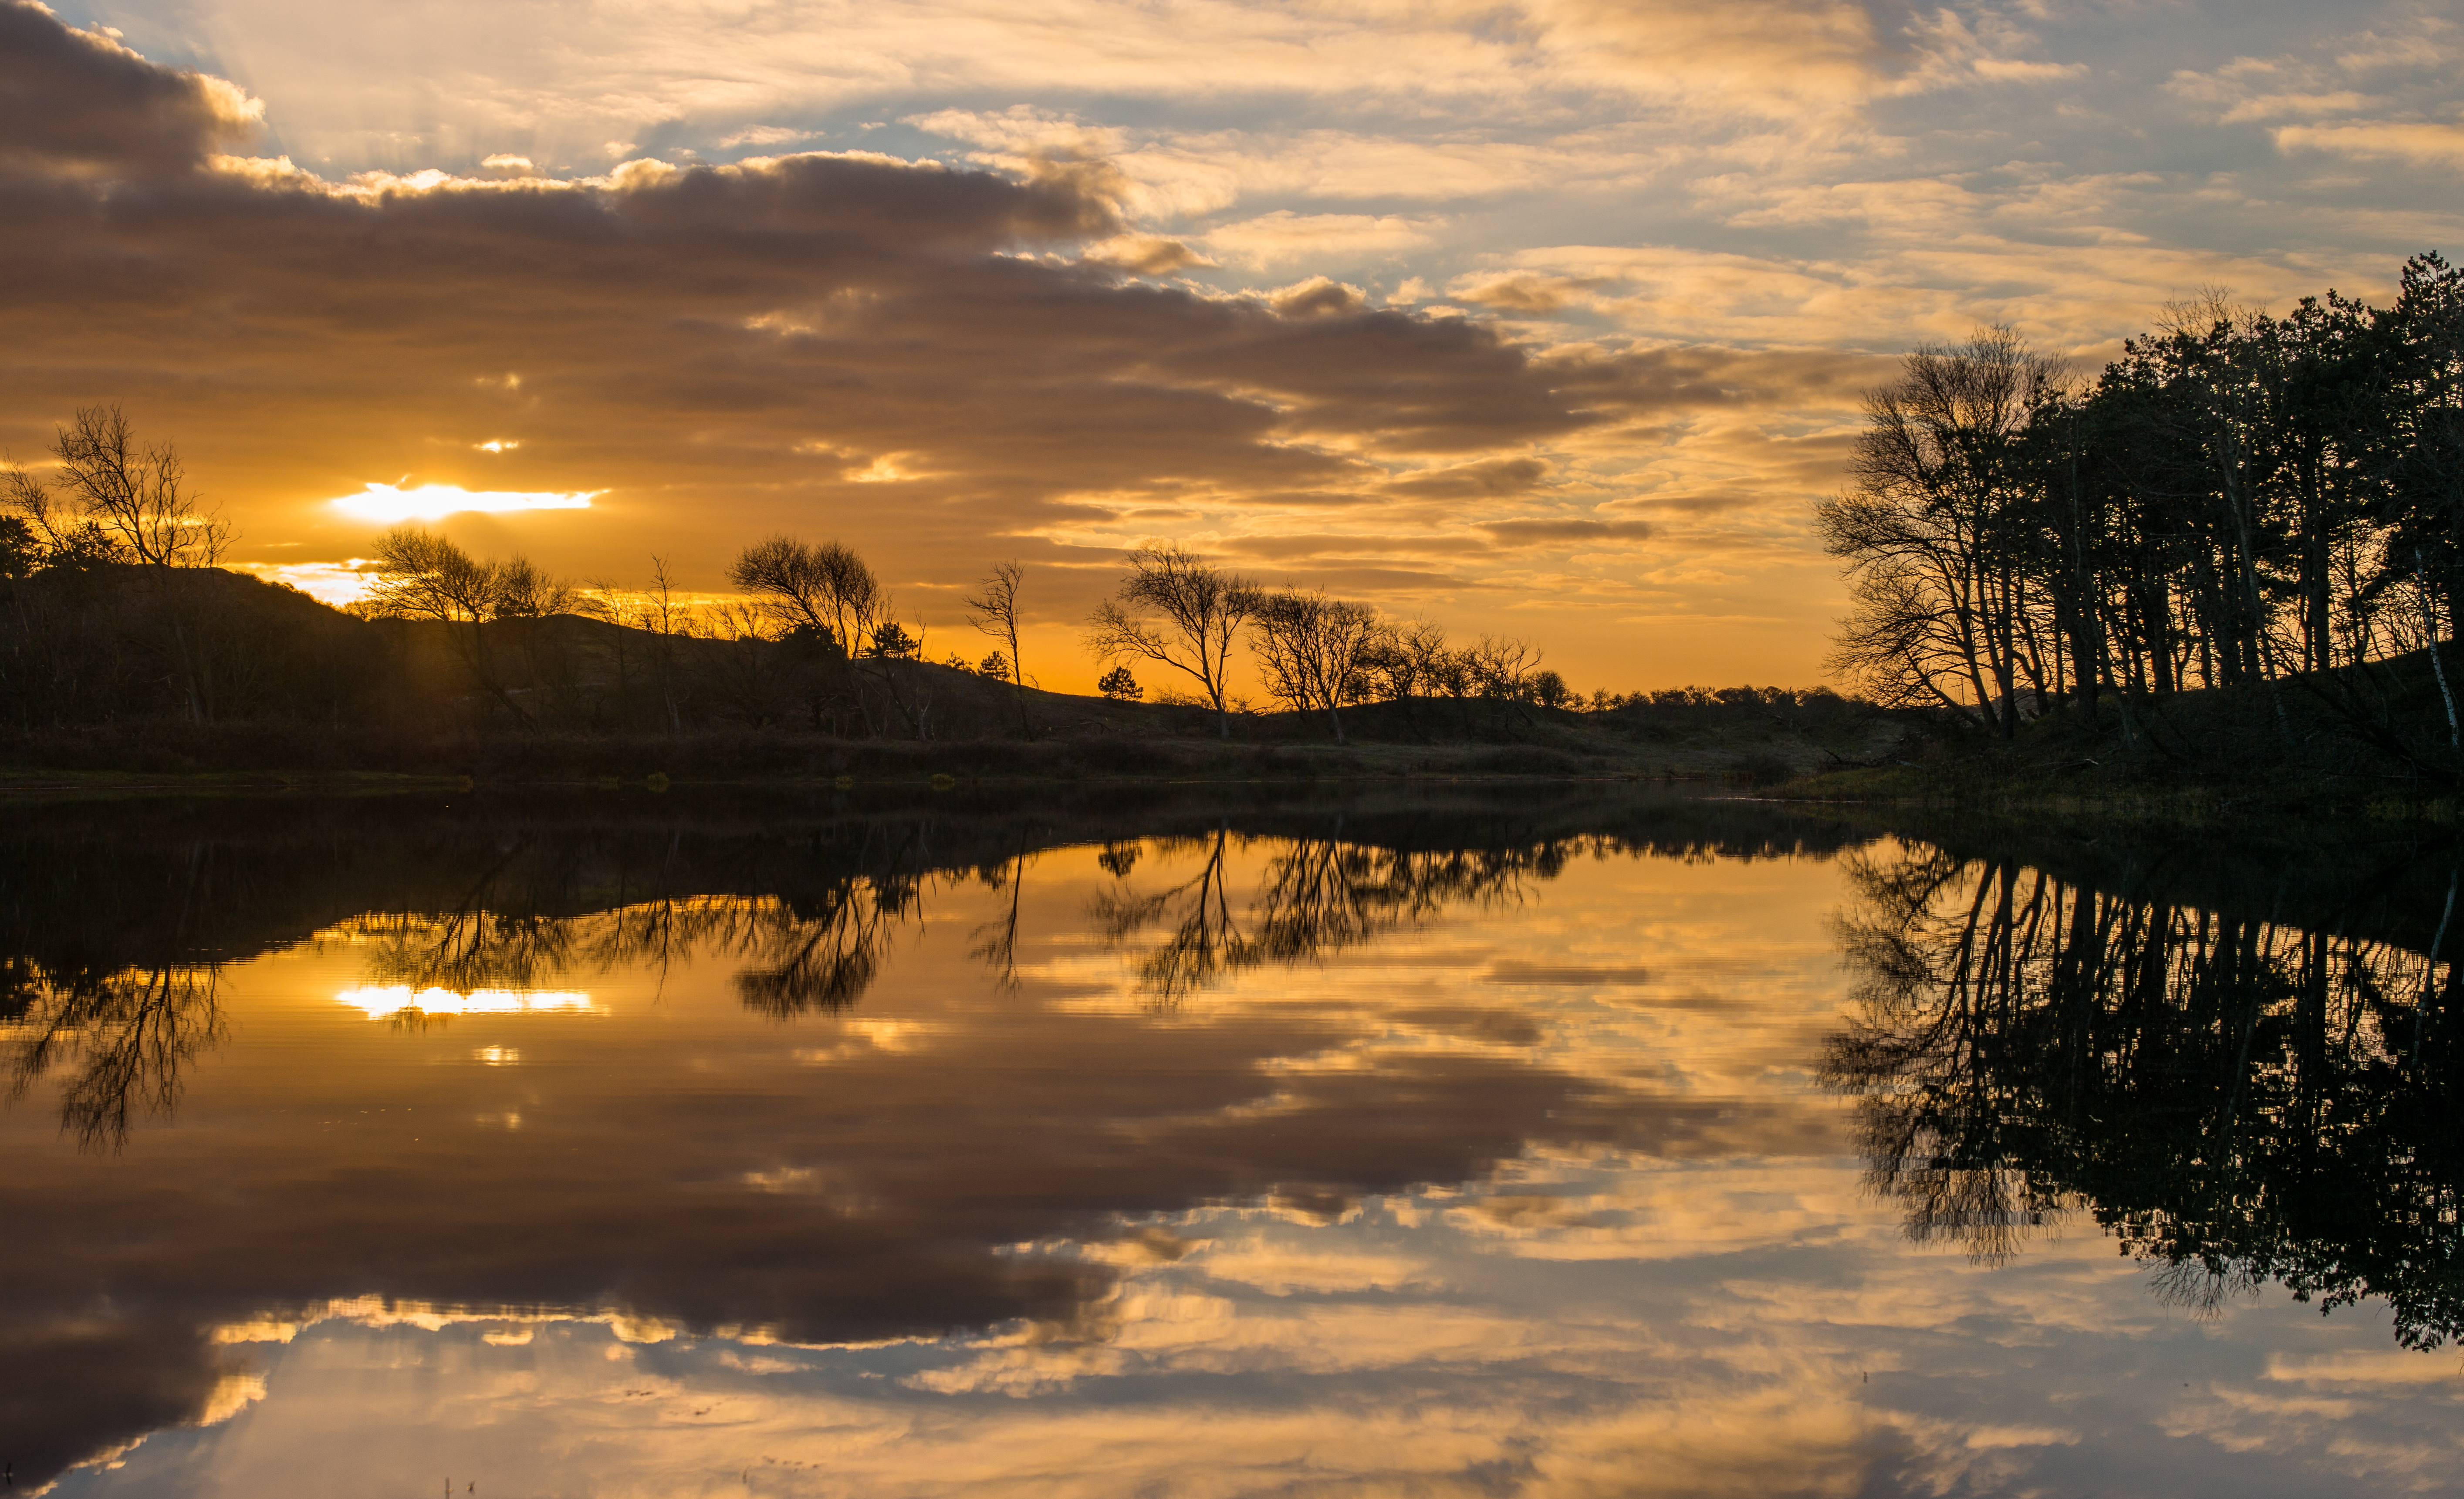
landscape, coast, water, nature, forest, winter, cloud, sky, wood, sun, sunrise, sunset, sunlight, morning, lake, dawn, river, travel, dusk, pond, europe, evening, reflection, autumn, dunes, holland, netherlands, m, dutch, 50, leica, afternoon, loch, 240, summilux, wassenaar, afterglow, atmospheric phenomenon